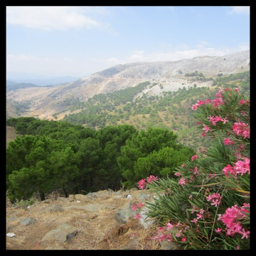
over the mountains to a city